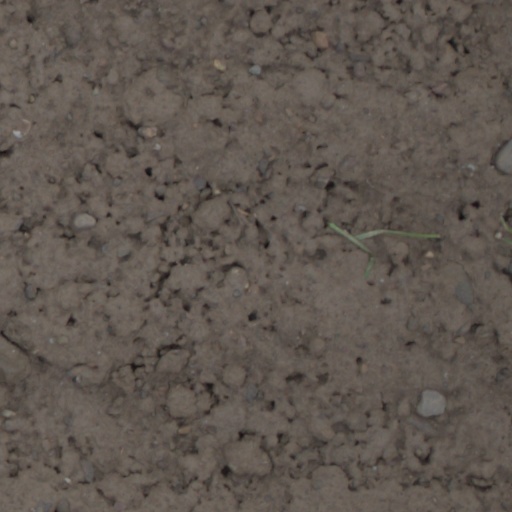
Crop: wheat